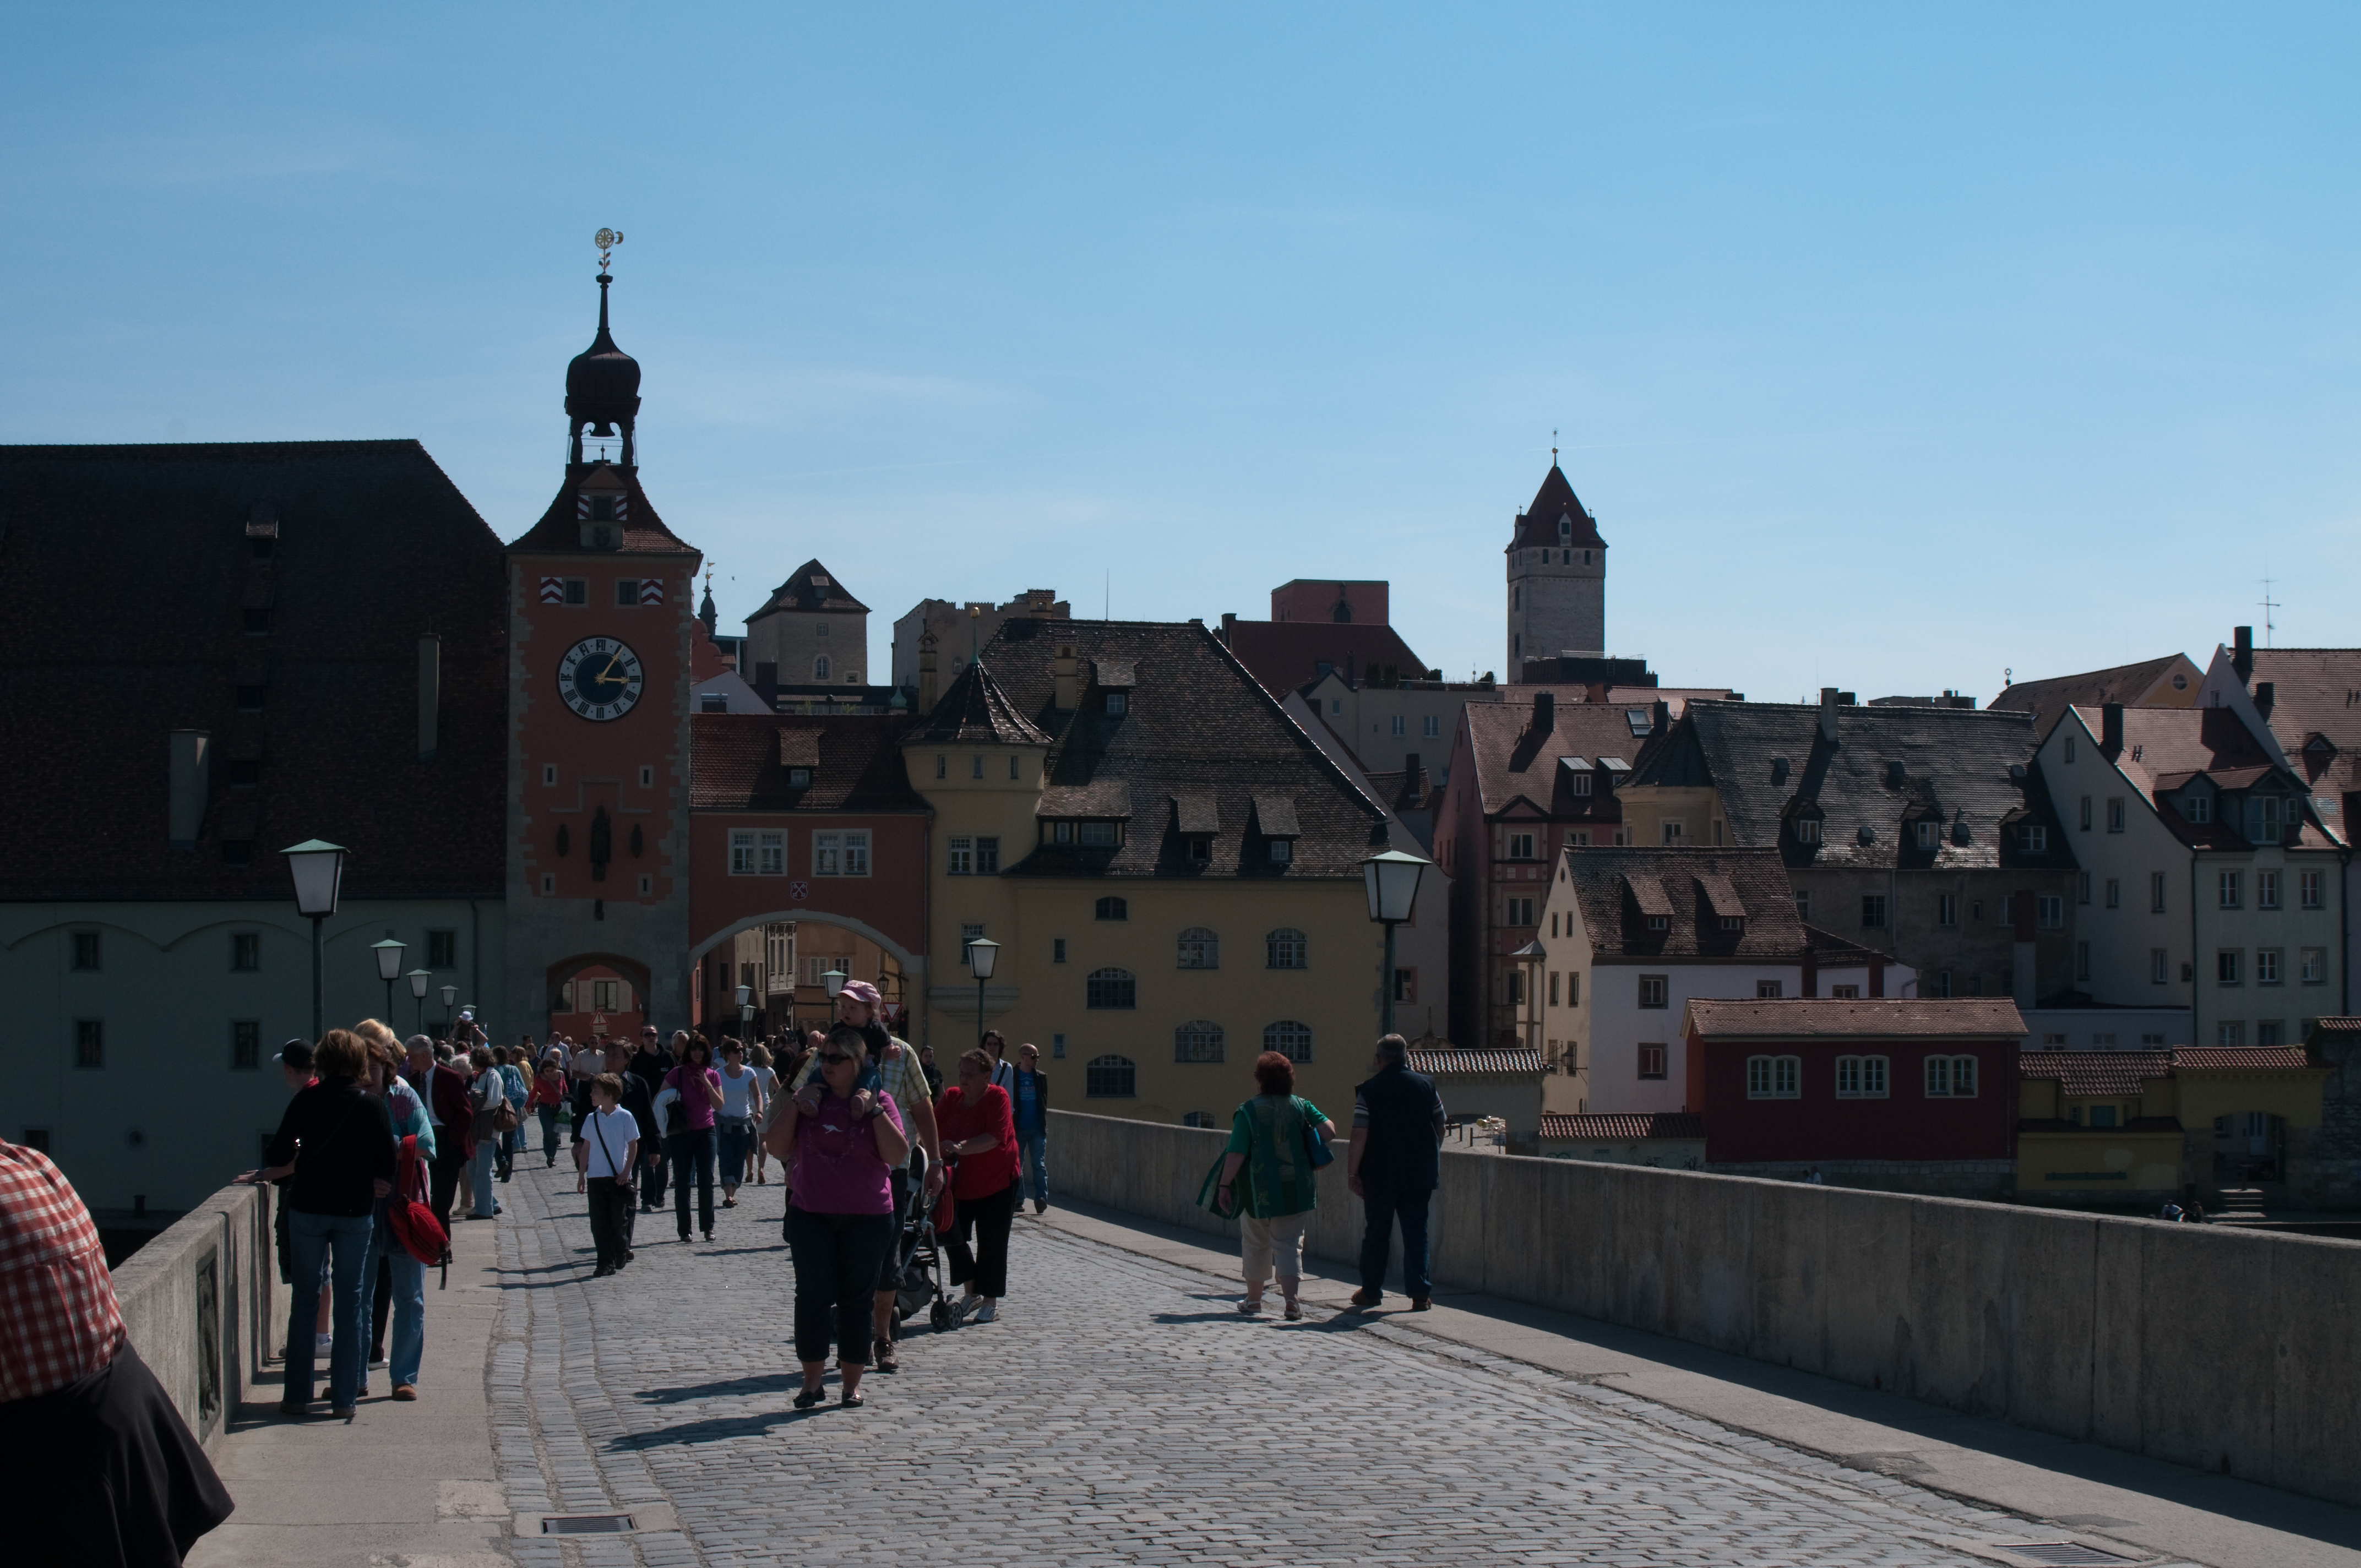
town, city, cityscape, travel, plaza, landmark, nikon, tourism, town square, regensburg, nikond300, d300, ratisbona, tours